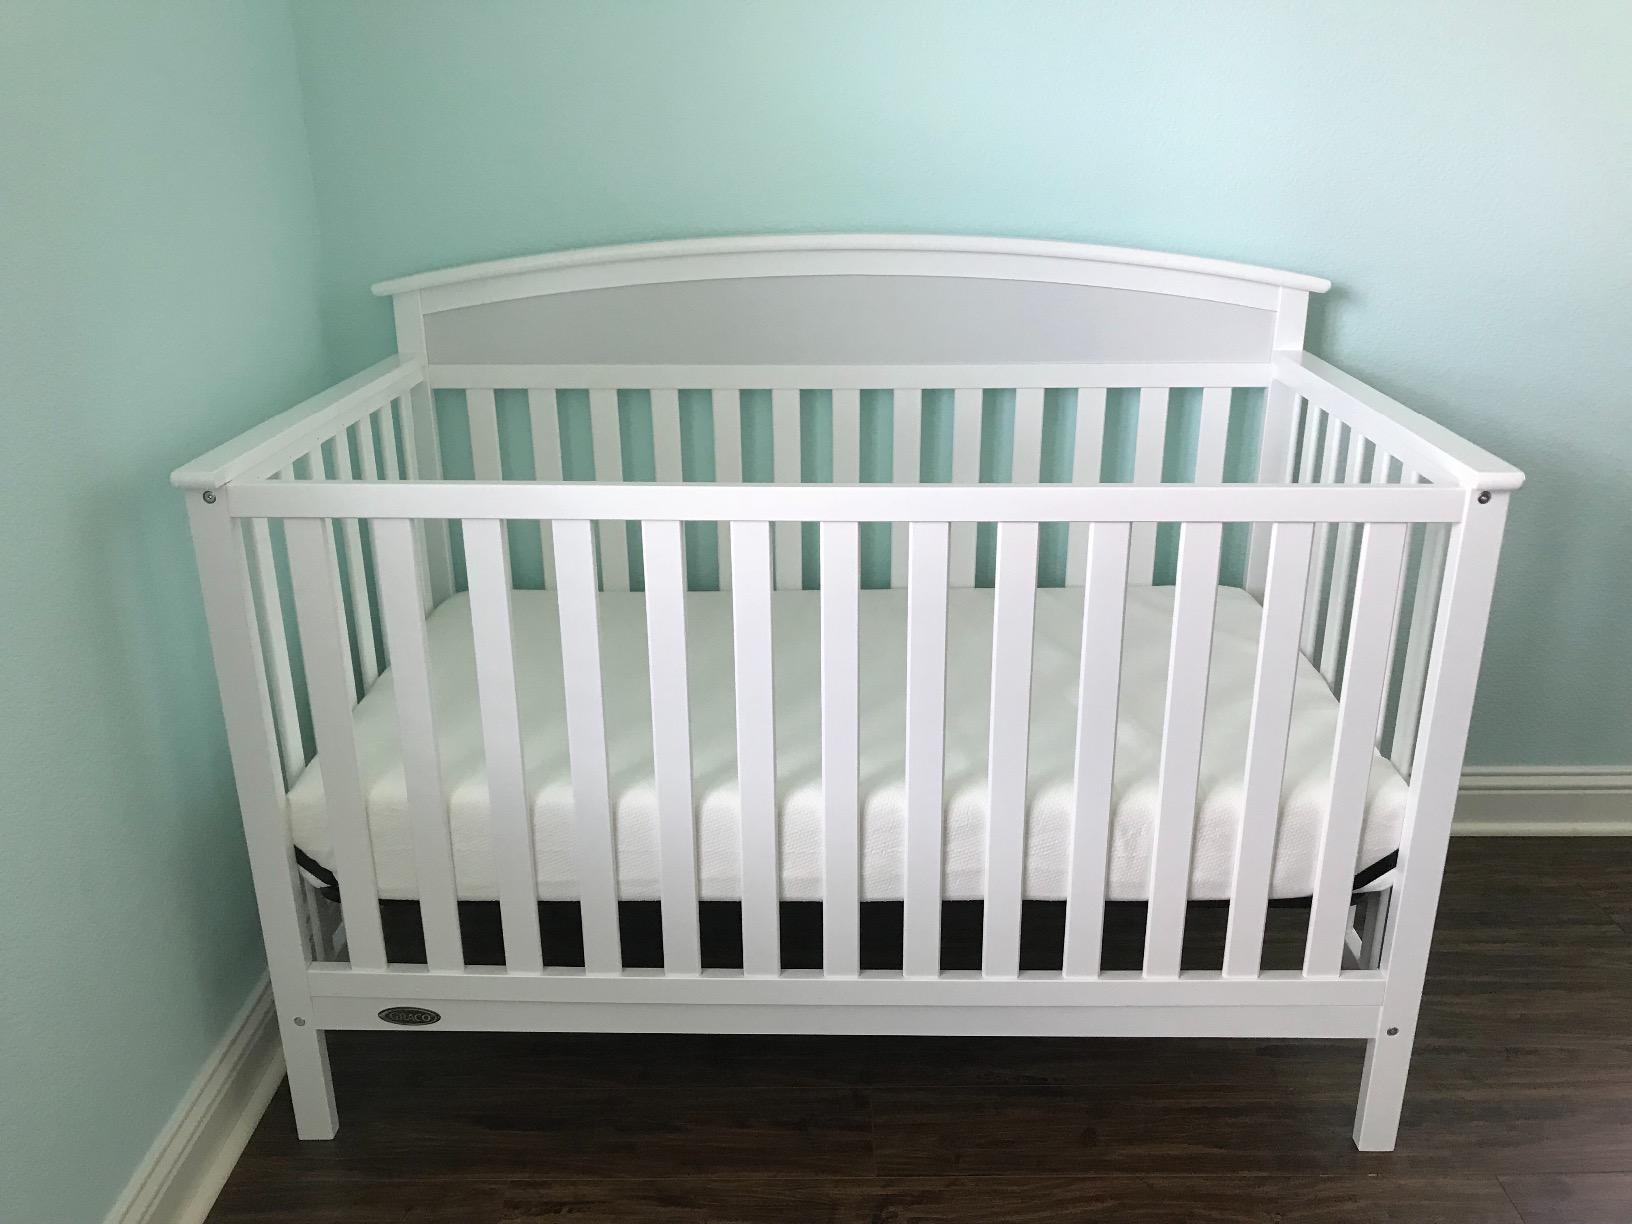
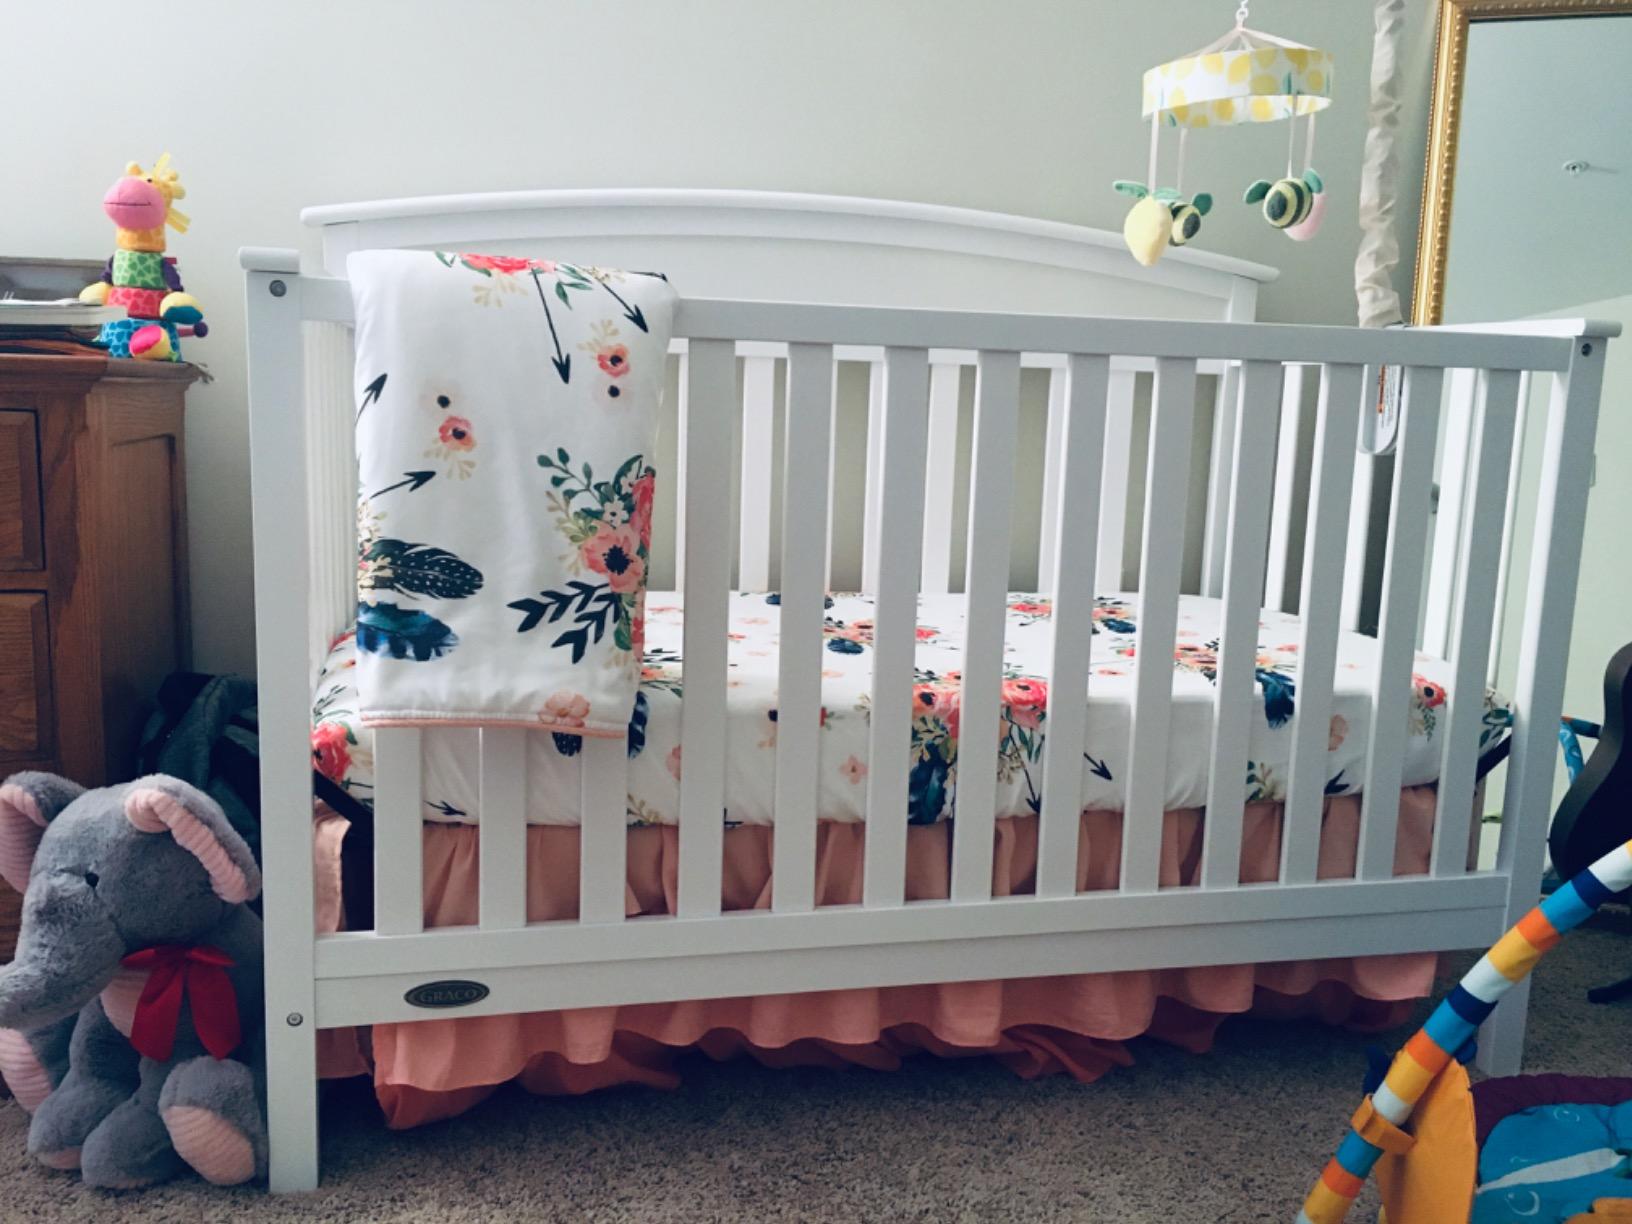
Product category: products_crib
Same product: yes